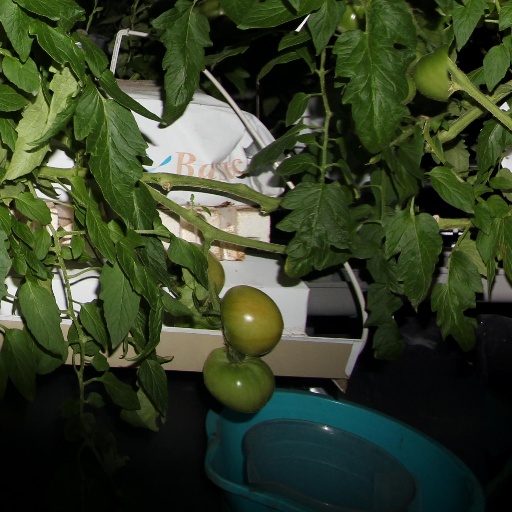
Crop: tomato